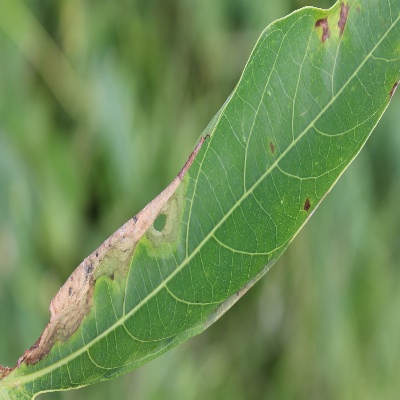
Crop: Cassava
Condition: bacterial blight